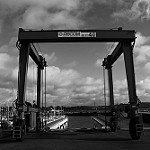
Label: sea